MRT Line 3 (Metro Manila)

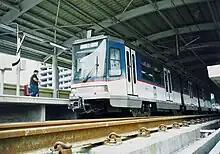
A train at Magallanes station in 2001.

On March 27, 1996, the unveiling marker was attended by President Ramos and others. The MRTC was subsequently awarded a Build-Lease-Transfer contract by the DOTC, which meant that the latter would possess ownership of the system after the 25-year concession period. Meanwhile, the DOTC would assume all administrative functions, such as the regulation of fares and operations, leaving the MRTC responsibility over construction and maintenance of the system as well as the procurement of spare parts for trains. MRTC would later transfer the responsibility of maintaining the system to the DOTC in November 2010. In exchange, the DOTC would pay the MRTC monthly fees for a certain number of years to reimburse any incurred costs.